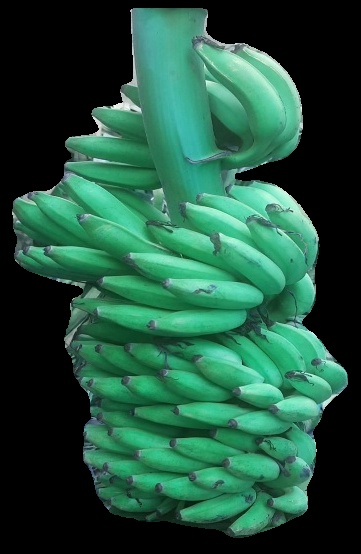
Variety: elakki-bale
Grade: grade1